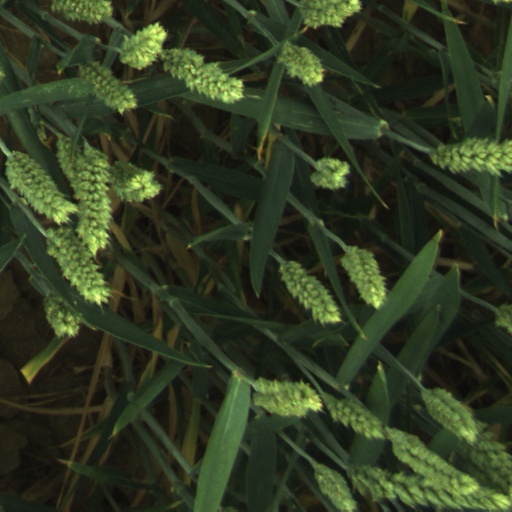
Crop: wheat